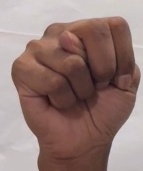
ASL sign: N